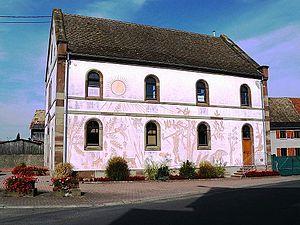
Ancienne synagogue de Mackenheim transformée aujourd'hui en maison de la culture et en bibliothèque
La présente liste de synagogues de France ne se veut pas exhaustive.
L'inventaire du patrimoine juif d'Alsace est classé par département et par lettre alphabétique de communes.
Mackenheim est une commune française située dans le département du Bas-Rhin, en région Grand Est.